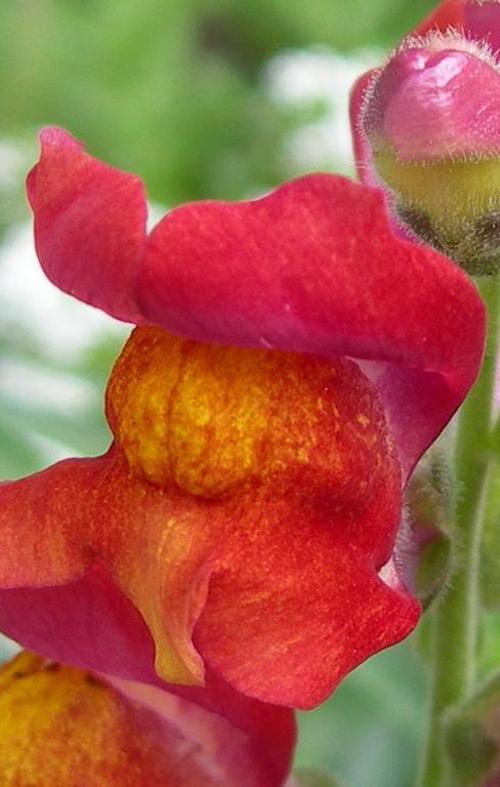
Label: snapdragon